Jean-Moïse Raymond

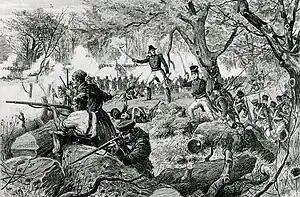
Battle of the Châteauguay

In October 1813, Raymond was appointed a major in the Lower Canada militia, commanding two companies of the Boucherville militia battalion. His units were called into service later that month, as part of the Canadian and First Nations forces at the Battle of the Châteauguay, which prevented an invading American army from capturing Montreal.